Pari Zangeneh

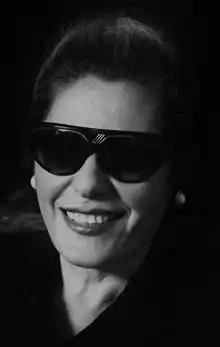

Pari Zangeneh (born 1939, Kashan, Iran) is an Iranian opera and folk singer (Spinto soprano). She was taught by Evelyn Baghtcheban. She lost her eyesight in a car accident.